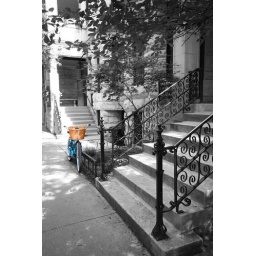
Bicycle with basket locked to fence on Fullerton near Clark in Chicago.Originally shot in color and selectively removed color from photo.